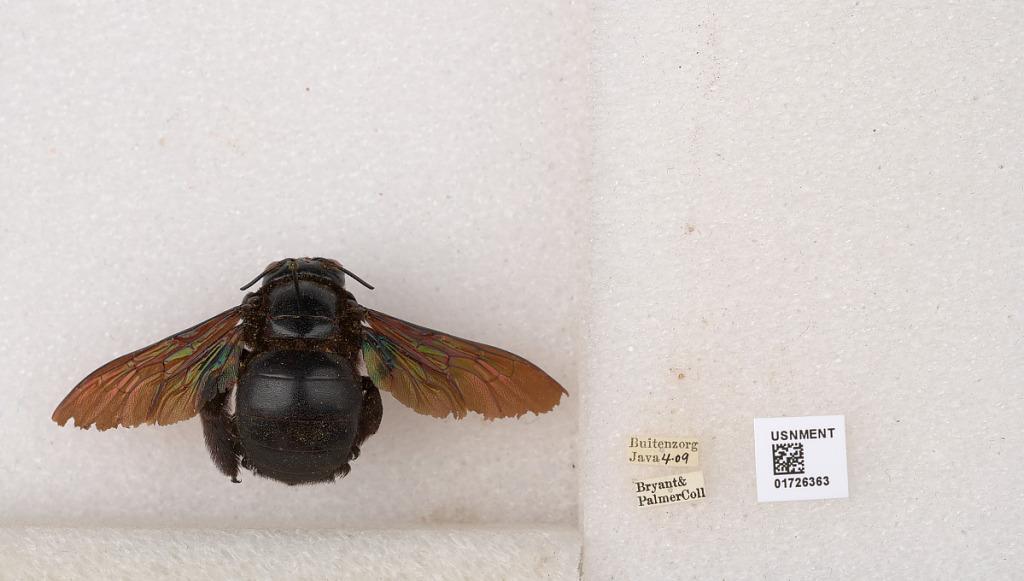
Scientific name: Xylocopa (Mesotrichia) latipes (Drury)
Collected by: Bryant & Palmer
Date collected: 1909-4-1
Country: Indonesia
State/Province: West Java
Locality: Buitenzorg